Abandoned vehicle

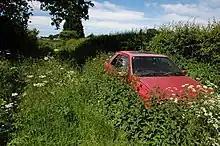
A car abandoned on an overgrown bridleway in Herefordshire, England

Abandoned vehicles are decrepit cars or car wrecks or cars that have become useless in other ways, which are abandoned and illegally dumped in the environment. Abandoned vehicles will be tagged with an official notice when found or reported. Criteria for "abandonment" may differ, and a minimum duration of abandonment in the order of a few days to weeks is required. When reporting such a vehicle, the required data will usually comprise the exact location, the make, colour and type, and - if available and readable - possibly the VIN and the licence plate. Costs for removal will as a rule be taken by public councils.